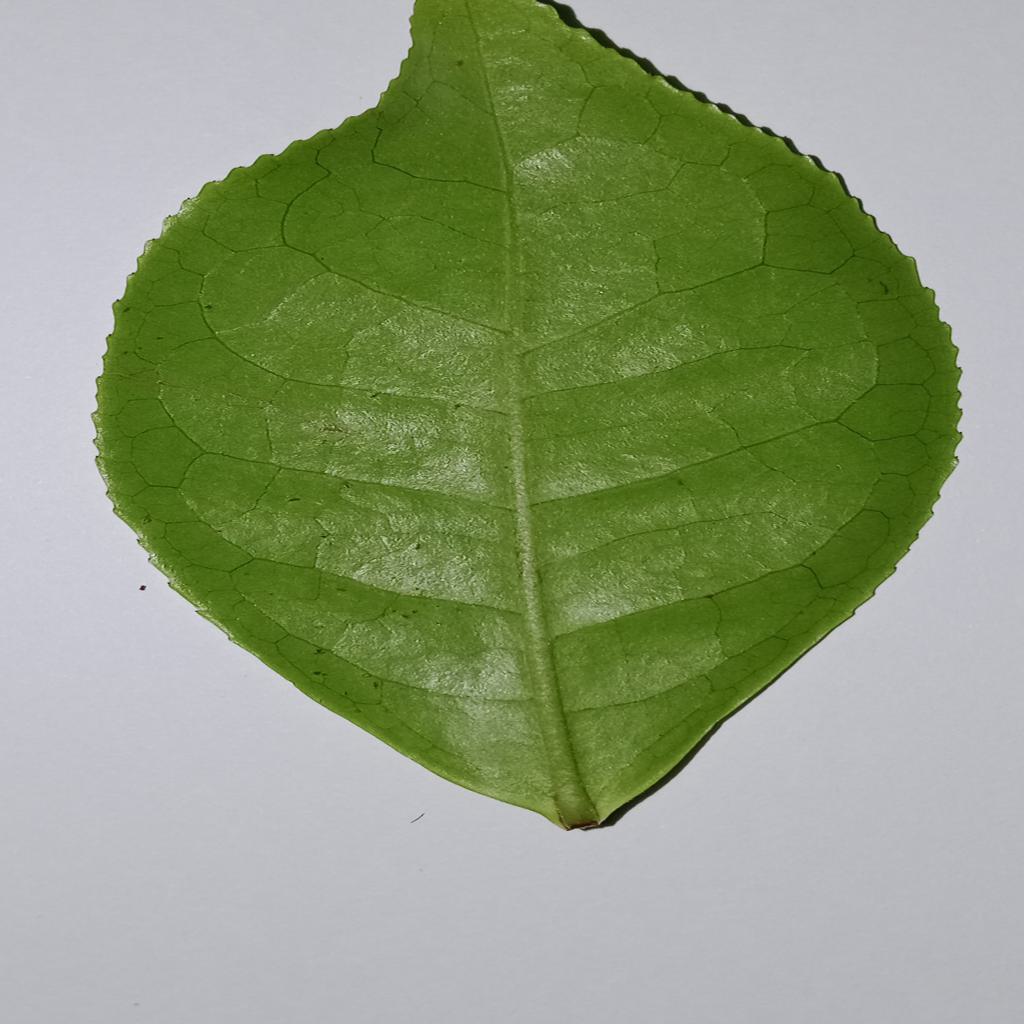
Label: Healthy